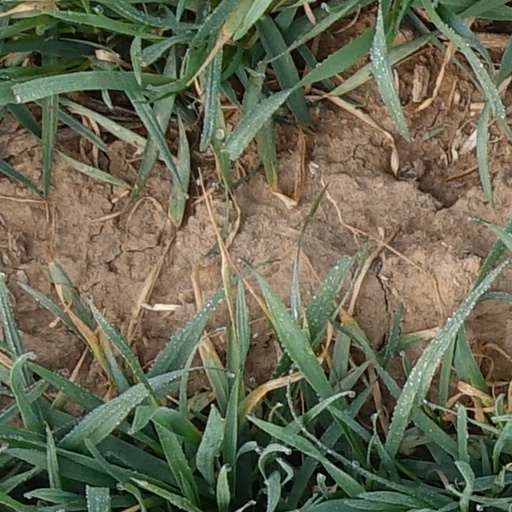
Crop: wheat